La Saline Natural Area

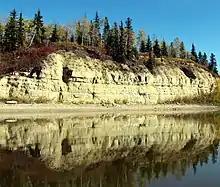
An outcrop of fossiliferous Waterways Formation limestone on the west side of La Saline Natural Area.

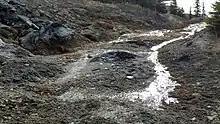
A salt spring on the tufa mound, with hoof-prints of animals that came to obtain minerals.

Saline Lake is the region's most productive lake for waterfowl, and birdwatching is the main recreational activity at La Saline Natural Area. Thousands of ducks, geese and other birds migrate along the Athabasca River to nesting sites on the Peace-Athabasca Delta, and Saline Lake is an important resting and feeding spot for them. Some, including American coots, mallards, American wigeons, buffleheads, and green-winged teal, nest on Saline Lake. The lake is also important to migrating shore birds that feed on the "Daphnia" and other small invertebrates that are abundant in its saline waters during summer. Mineral licks created by the salt springs attract moose, deer, and other animals to the lake.